Captain Marvel Jr.

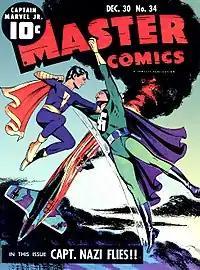
Captain Marvel Jr. battles Captain Nazi on the cover of "Master Comics" #34 (December 1942). Art by Mac Raboy.

After Fawcett Comics' success with their first superhero character, Captain Marvel, the company decided to introduce a spin-off character. Although Captain Marvel had been given part-time sidekicks in the form of the look-alike Lieutenant Marvels in "Whiz Comics" #21 (September 1941), Fawcett editor Ed Herron wanted to introduce a distinctive spin-off character. Captain Marvel transformed from teenage boy to adult superhero with a magic word; Herron decided his new character would remain a teenager to differentiate him from Captain Marvel. Fawcett staff artist Mac Raboy designed the new character, named Captain Marvel Jr., using a more realistic style parting with C.C. Beck's more cartoony artwork for the Captain Marvel stories. Whereas Captain Marvel changed identities by saying "Shazam", Captain Marvel Jr. says "Captain Marvel" to transform; this was intended to serve as a frequent reminder to readers to buy the Captain Marvel Sr. books.